Destroyer escort

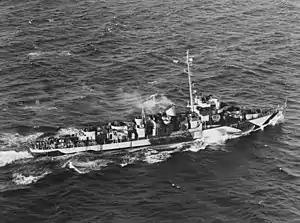
USS "Evarts"

Destroyer escort (DE) was the United States Navy mid-20th-century classification for a warship designed with the endurance necessary to escort mid-ocean convoys of merchant marine ships.